Novara Cathedral

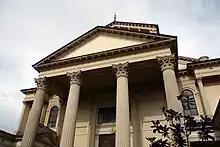
Neoclassical portico and colonnade on the west front of Novara Cathedral

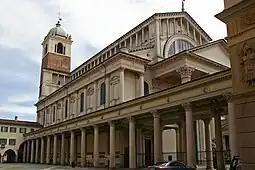
Novara Cathedral

Novara Cathedral ( or "Cattedrale di Santa Maria Assunta") is a Roman Catholic cathedral, dedicated to the Assumption of the Virgin Mary, located at the Piazza della Repubblica in Novara, Piedmont, Italy. It is the seat of the Bishop of Novara.